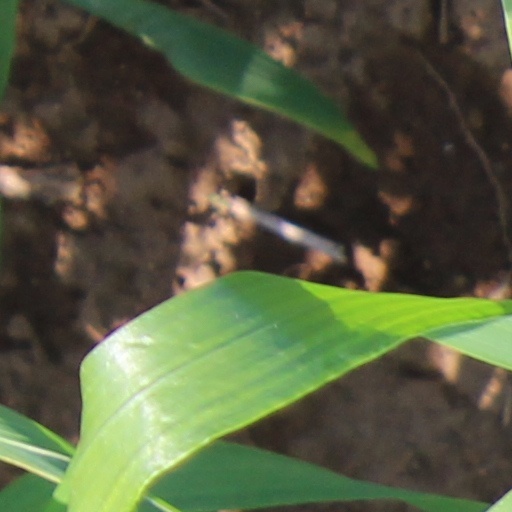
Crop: wheat